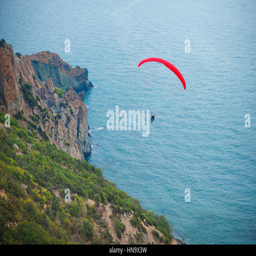
paragliding over the sea and the mountains